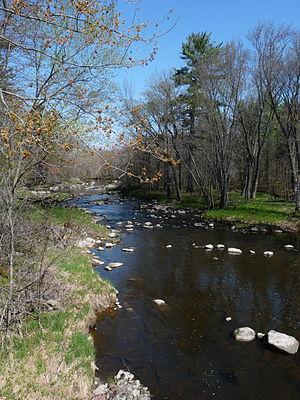
La rivière Yellow River est un cours d'eau qui coule dans l'État du Wisconsin aux États-Unis et un affluent de la rivière Chippewa.